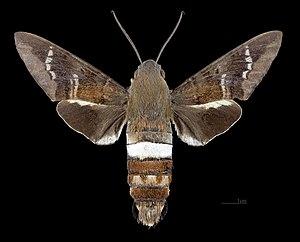
Aellopos titan est une espèce d’insectes lépidoptères de la famille des Sphingidae, de la sous-famille des Macroglossinae, de la tribu des Dilophonotini et du genre Aellopos, c'est l'espèce type pour le genre.
Le genre Aellopos regroupe des insectes lépidoptères de la famille des Sphingidae, de la sous-famille des Macroglossinae, de la tribu des Dilophonotini. Ces papillons sont diurnes.